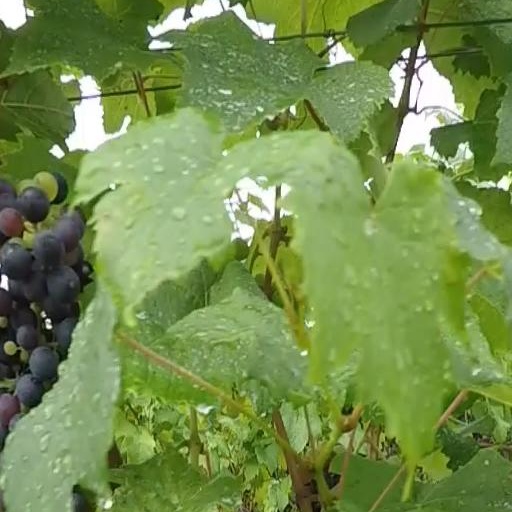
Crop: grape